Leverett Circle Connector Bridge

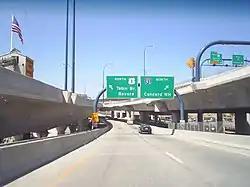
Leverett Circle Connection,

The Leverett Circle Connector Bridge is a 1.7 mile-long highway bridge over the Charles River in Boston, Massachusetts, carrying two lanes each of northbound and southbound traffic. It connects to Interstate 93 (I-93) at the northern end (exit 18, formerly 26 from I-93 south) and splits at the southern end, providing direct access to both Storrow Drive and Leverett Circle in Boston. Going northbound, there is also a fork which provides access to the City Square Tunnel under Charlestown to proceed on U.S. Route 1 (US 1) northbound via the Tobin Bridge.